1912 Bolton by-election

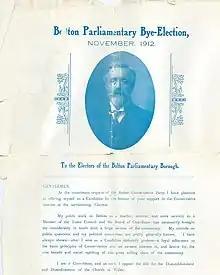

There was an unexpectedly heavy turnout of about 90%. The result of the poll was declared shortly after ten o'clock.